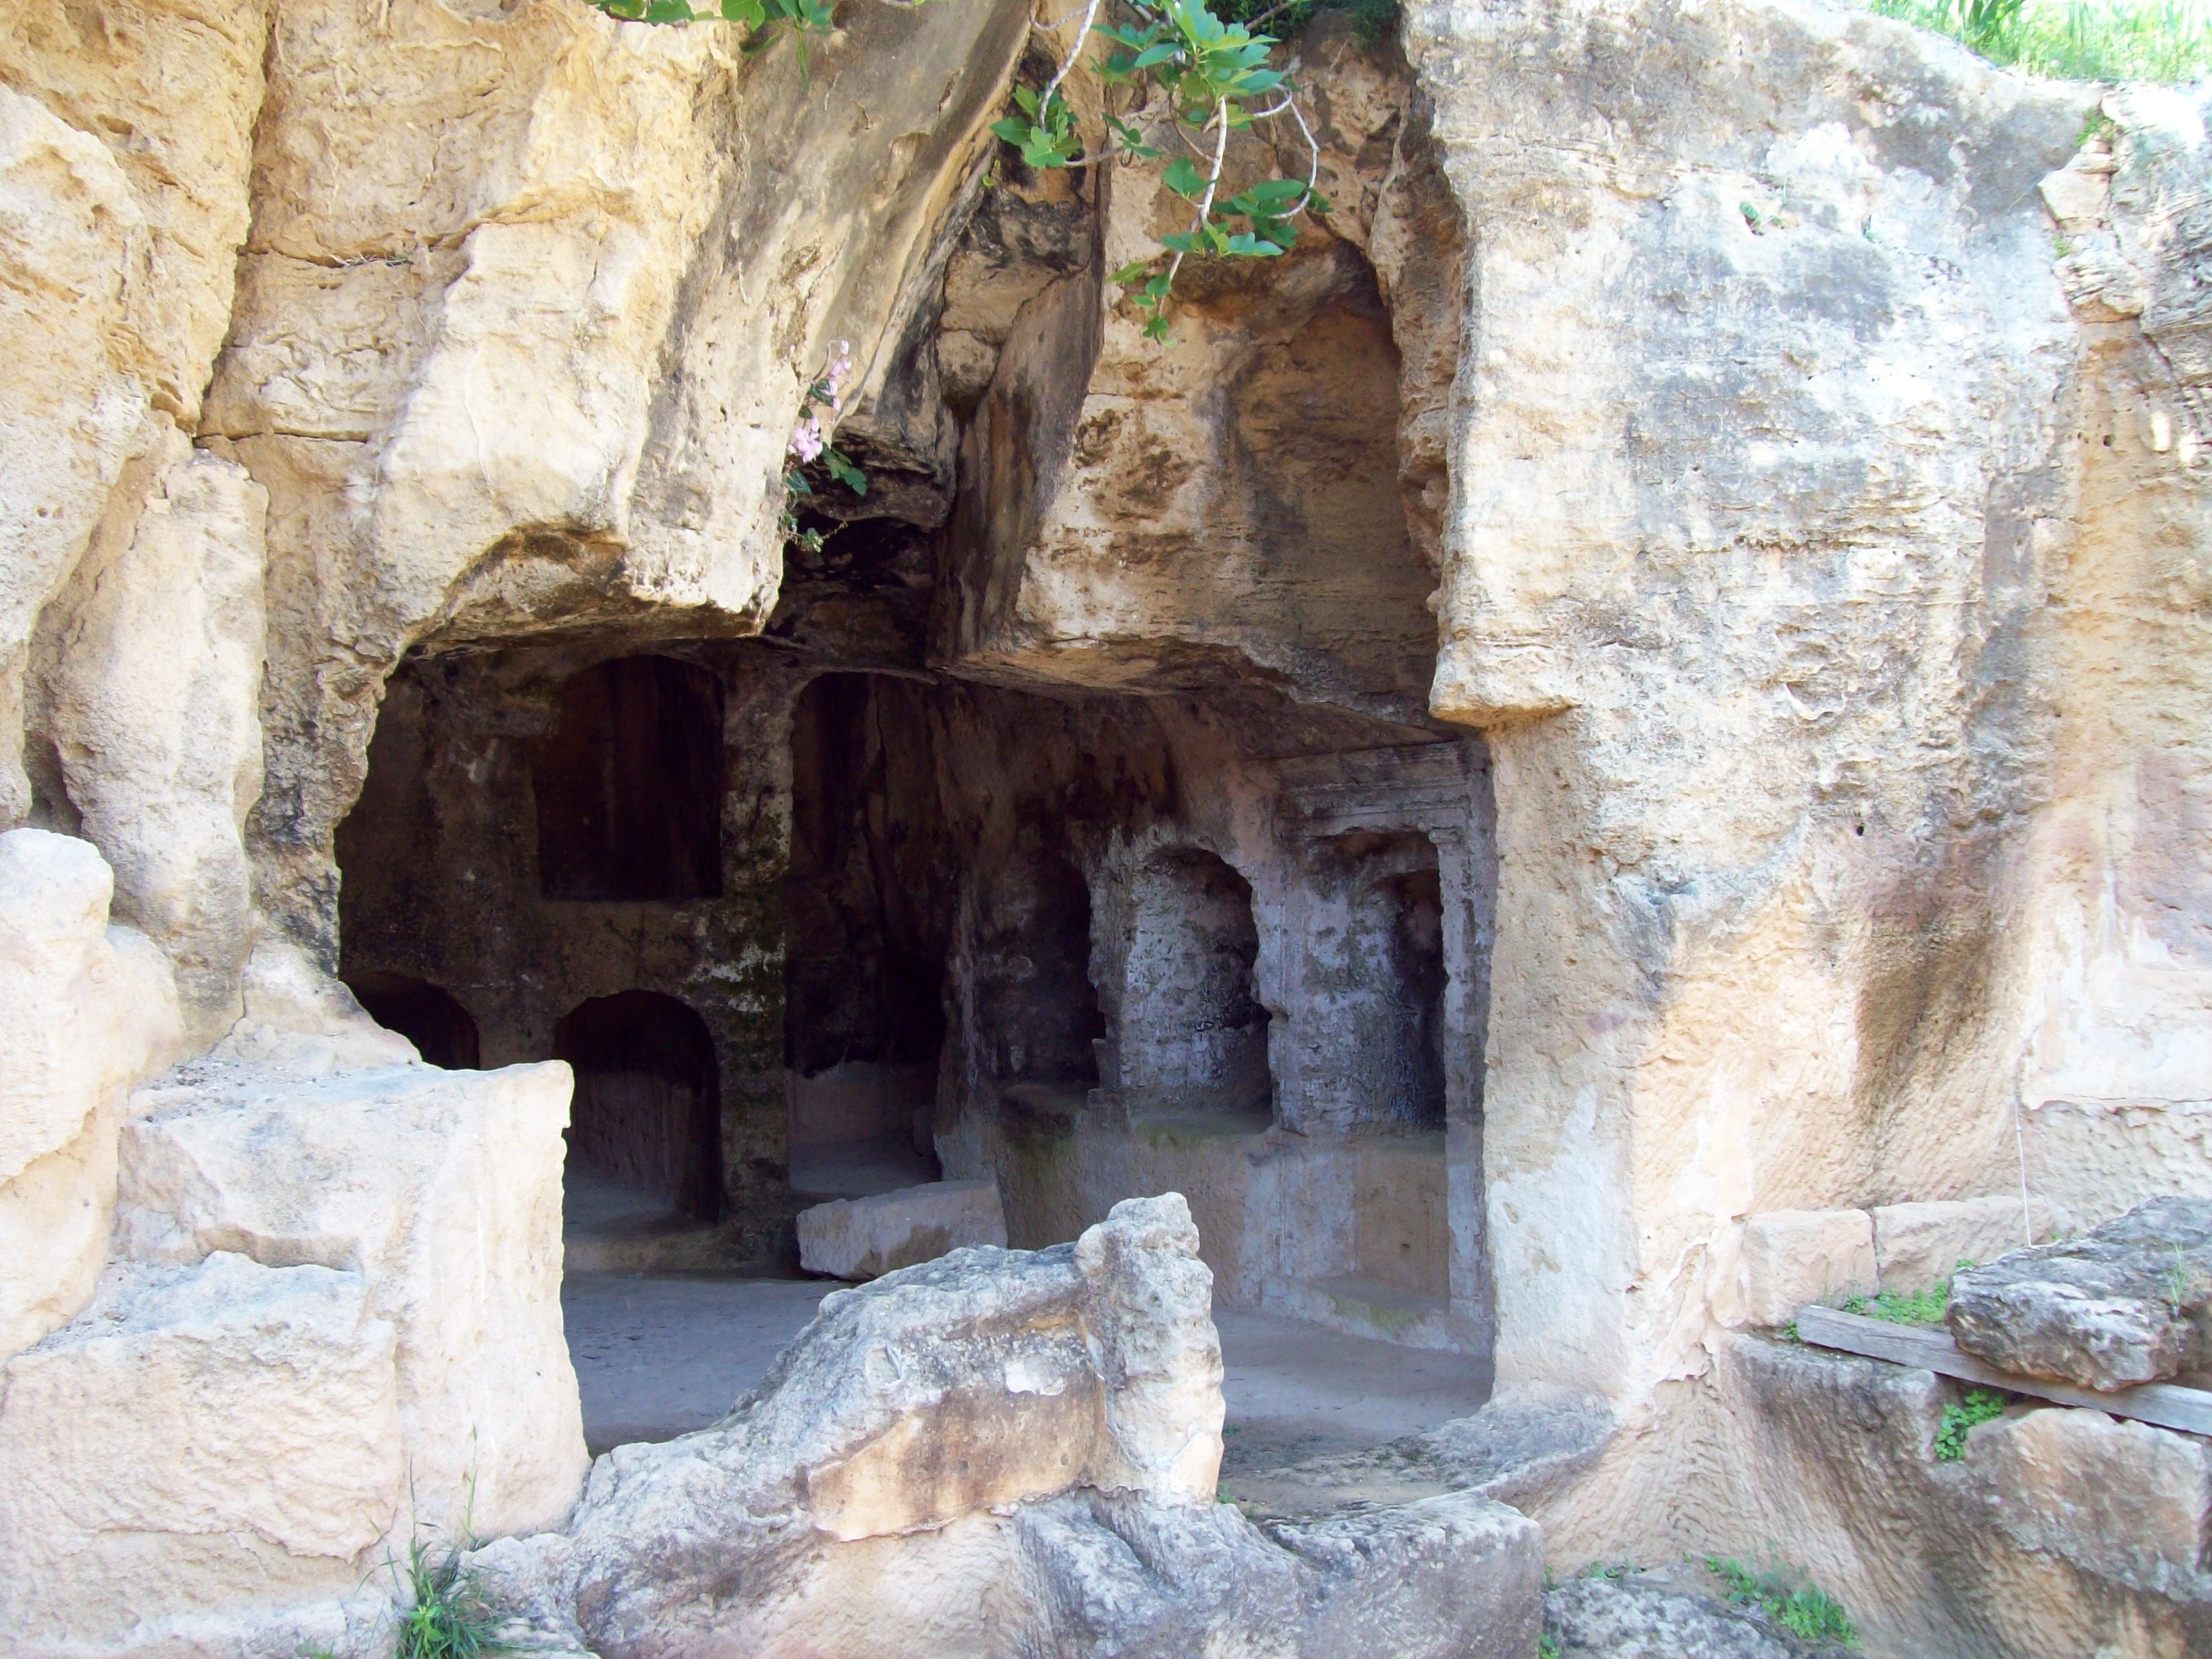
rock, old, stone, formation, europe, cave, religion, ancient, graveyard, temple, ruins, monastery, culture, heritage, tomb, cyprus, mausoleum, wadi, burial, landform, ancient history, tomb of kings